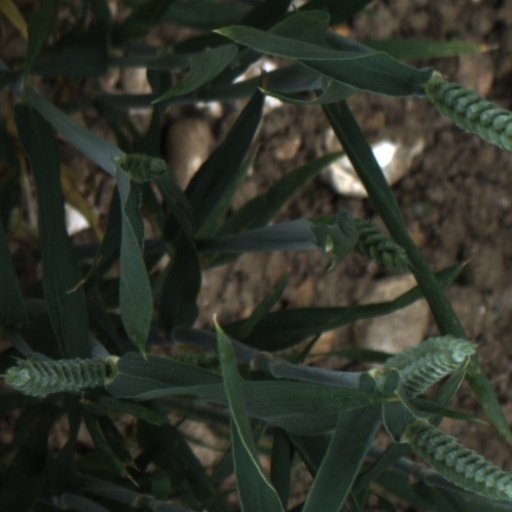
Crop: wheat